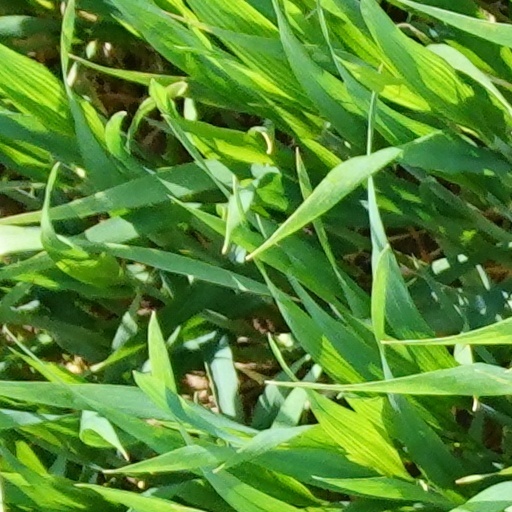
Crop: wheat